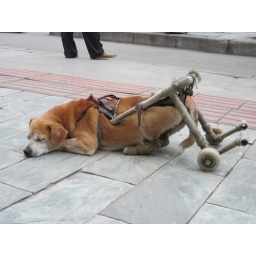
Looked up from my bowl of noodles and saw this guy walking along the sidewalk by himself :)